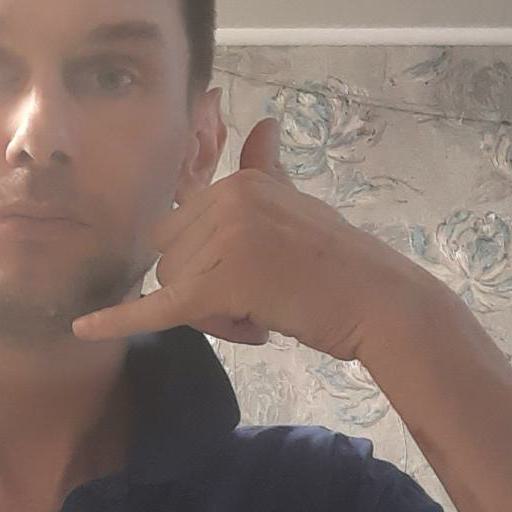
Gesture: call